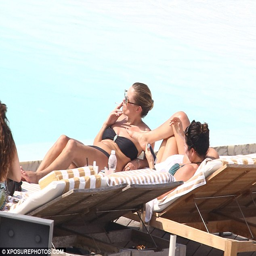
having fun in the sun : person was seen puffing on a cigarette as she relaxed poolside